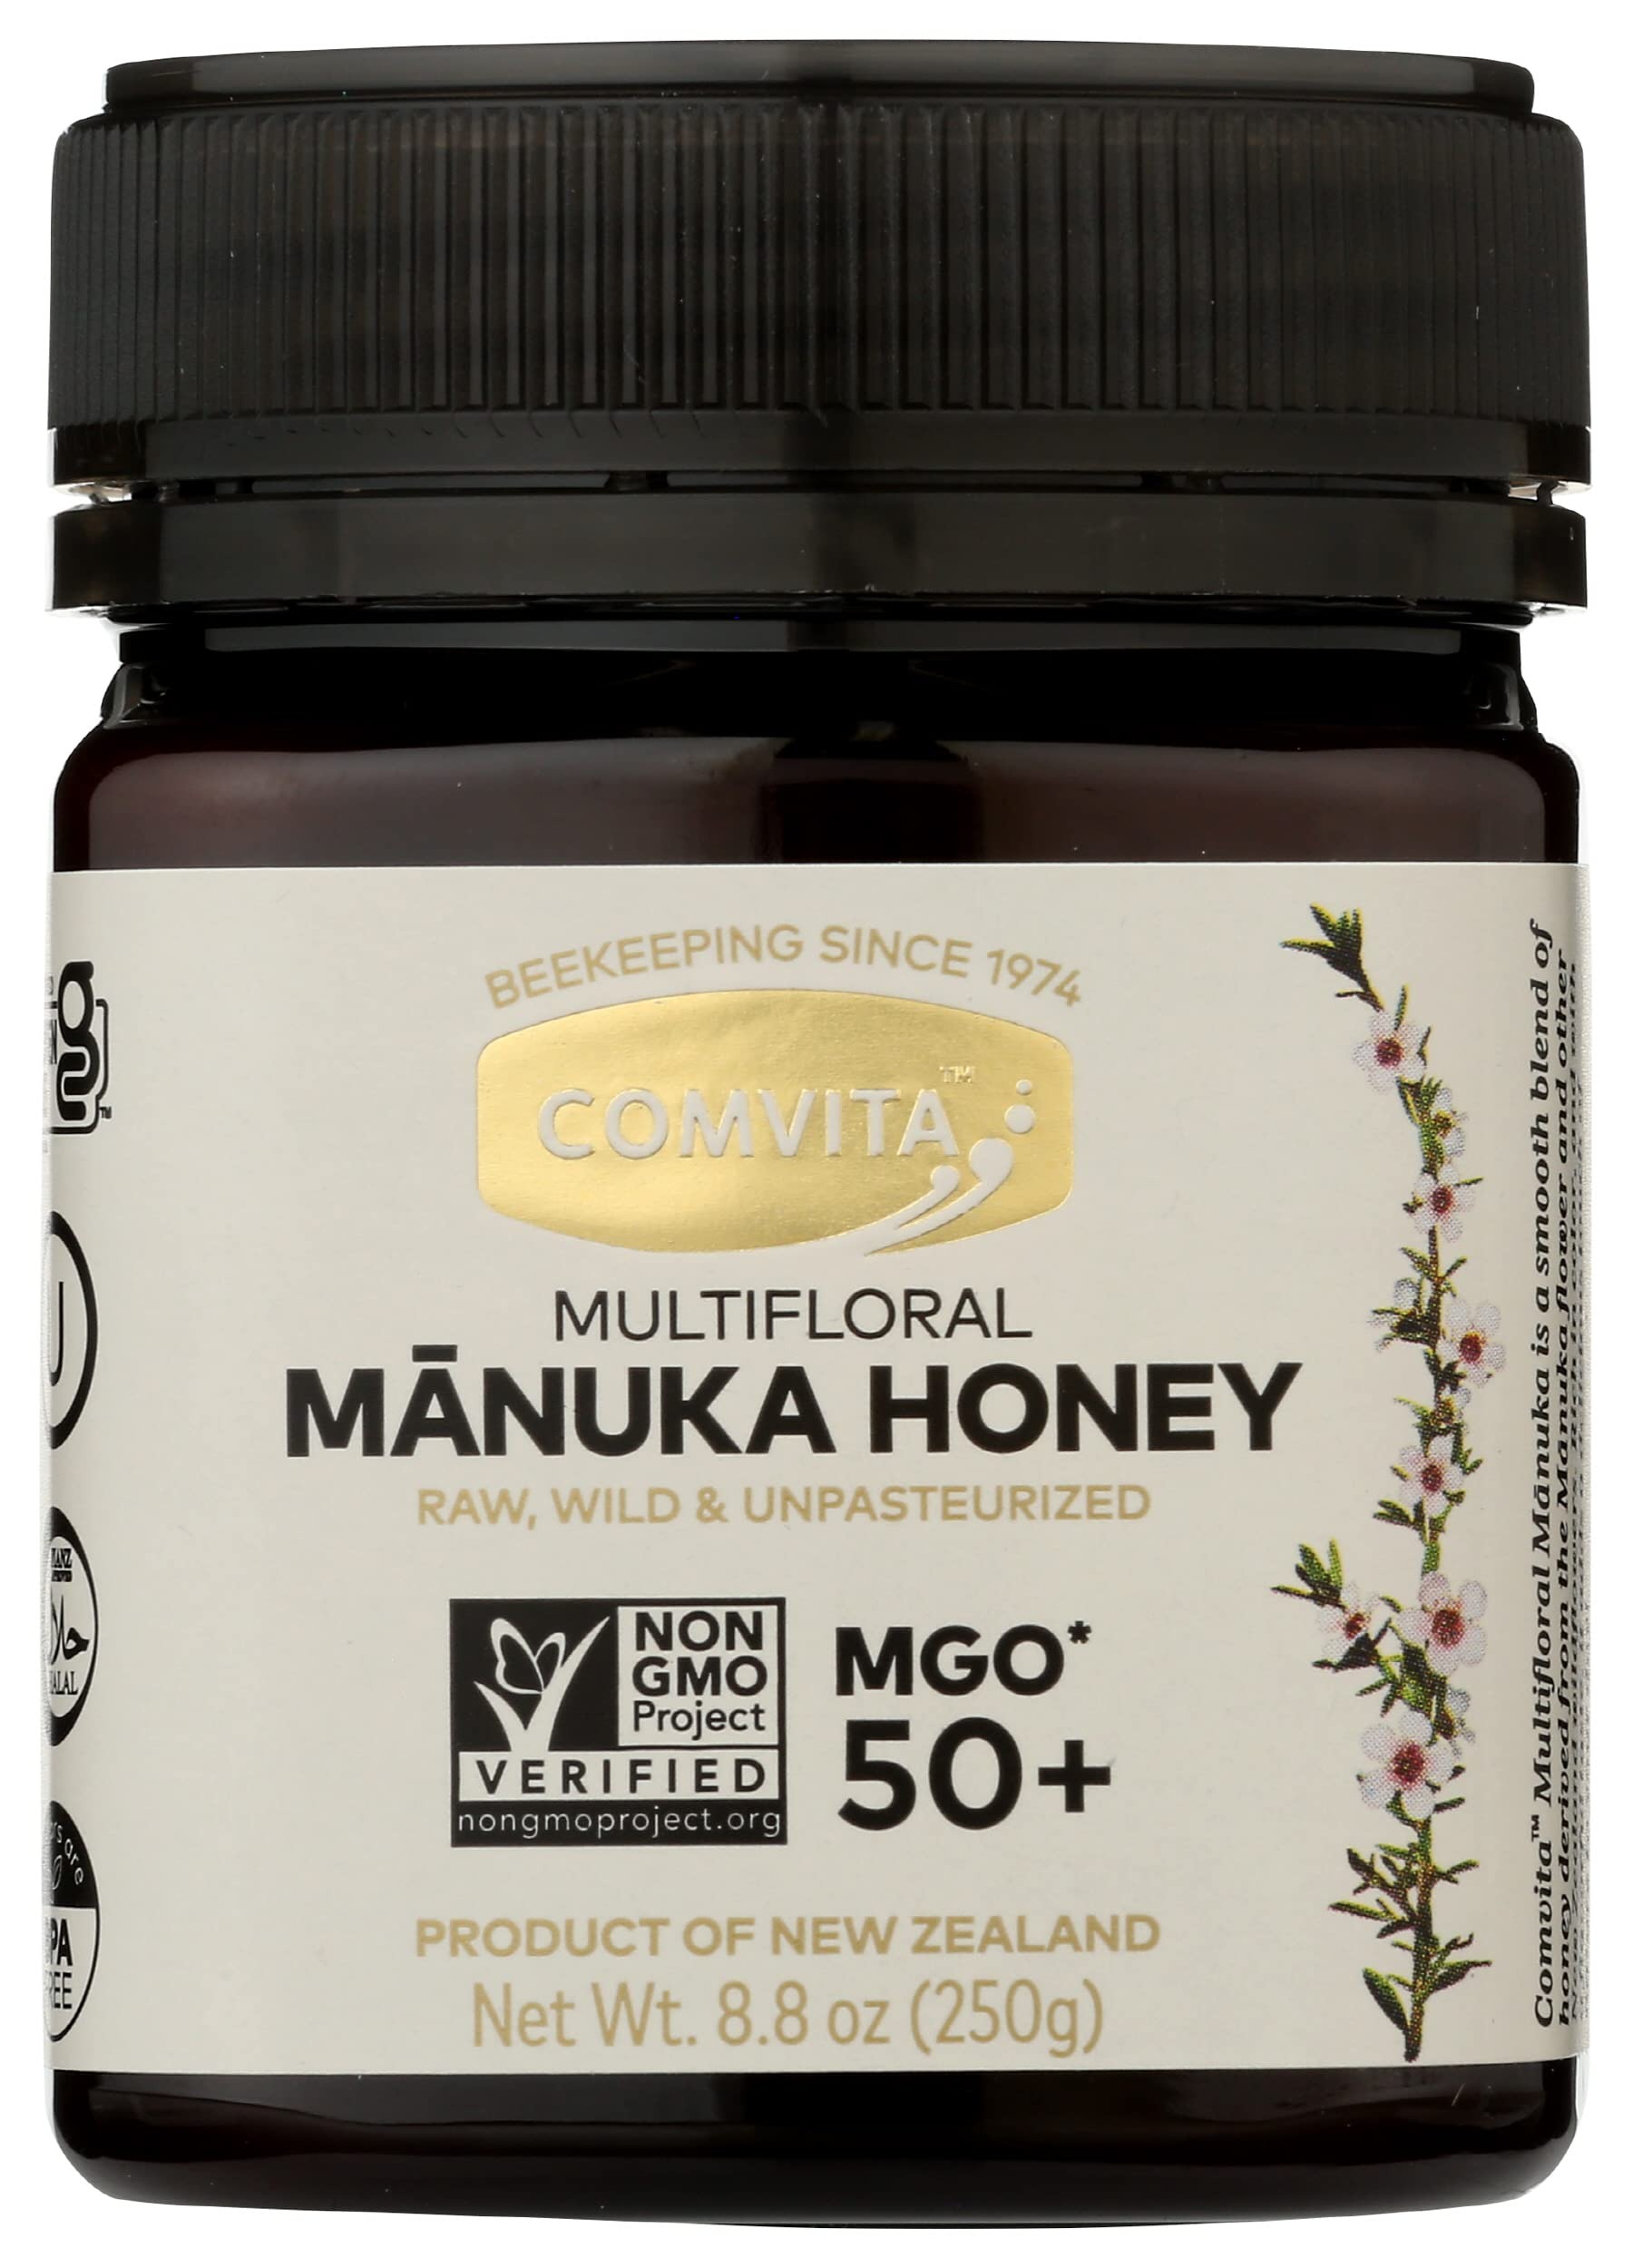
Item Name: Comvita MGO 50+ Raw Multifloral Manuka Honey, Non GMO, 8.8 Ounces (Pack Of 1)
Bullet Point: Comvita MGO 50+ Raw Multifloral Manuka Honey, Non GMO, 8.8 Ounces (Pack Of 1)
Value: 8.8
Unit: Ounce

Price: 15.26